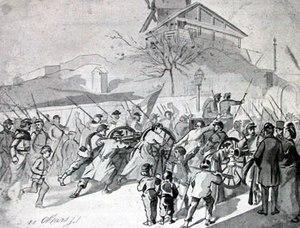
La Commune de Paris est une période insurrectionnelle de l'histoire de Paris qui dura un peu plus de deux mois, du 18 mars 1871 à la « Semaine sanglante » du 21 au 28 mai 1871. Cette insurrection contre le gouvernement, issu de l'Assemblée nationale qui venait d'être élue au suffrage universel masculin, ébaucha pour la ville une organisation proche de l'autogestion ou d'un système communiste.
La Troisième République, ou IIIᵉ République, est le régime républicain en vigueur en France de septembre 1870 à juillet 1940, soit pendant presque 70 ans, le premier à s'imposer en France dans la durée depuis 1789. En effet, la France a expérimenté, en 80 ans, sept régimes politiques : trois monarchies constitutionnelles, deux républiques et deux empires. Ces difficultés contribuent à expliquer les hésitations de l'Assemblée nationale, qui met neuf ans, de 1870 à 1879, pour renoncer à la royauté et proposer une troisième constitution républicaine.
3 janvier : succès de l'armée du Nord à Bapaume. Le général Faidherbe n'exploite pas sa victoire.